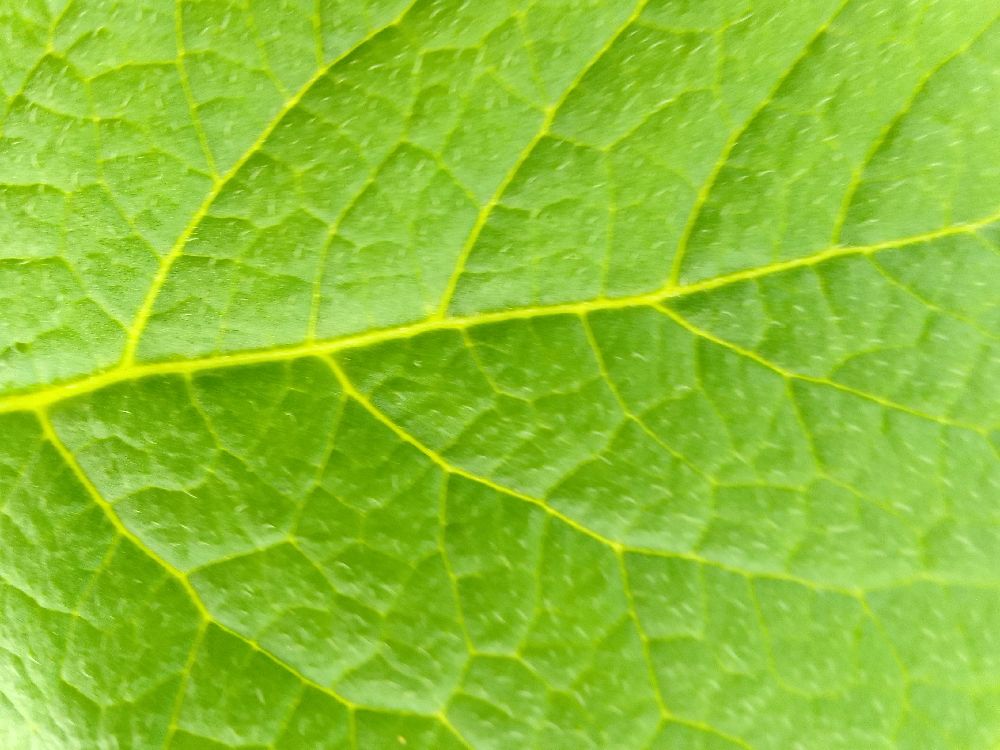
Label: Healthy